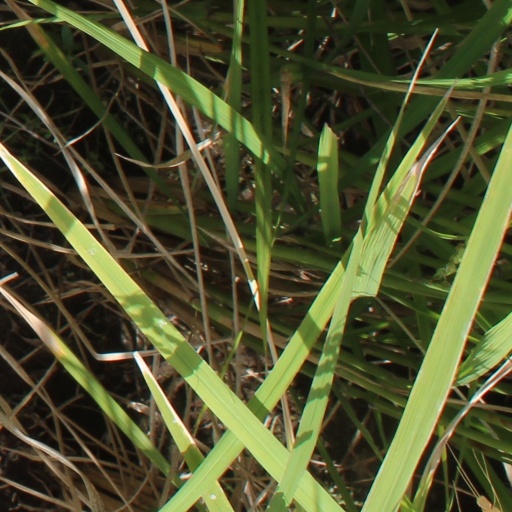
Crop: rice